Takanobu (crater)

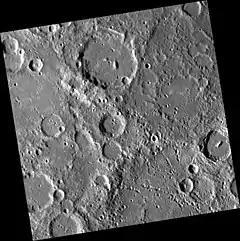
MESSENGER WAC with Takanobu at top center

Takanobu is a crater on Mercury. Its name was adopted by the International Astronomical Union (IAU) in 1985. The crater is named for Japanese poet and portrait artist Fujiwara no Takanobu.